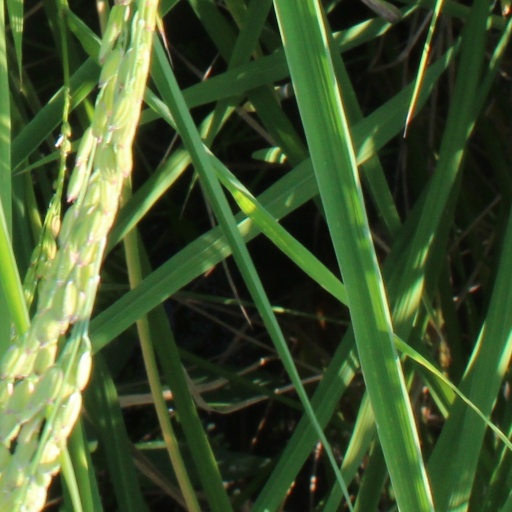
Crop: rice